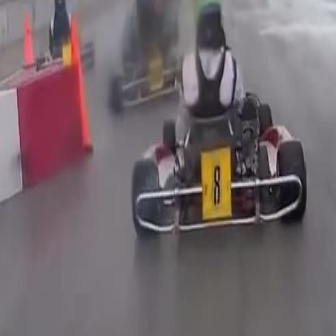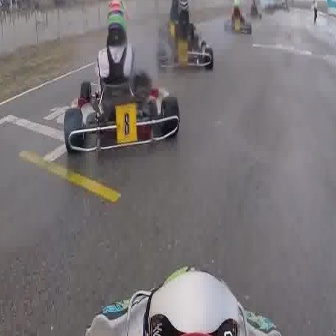
  Please identify the target specified by the bounding box [130,51,304,225] in the first image and locate it in the second image. Return the coordinates in [x_min,y_min,x_max,y_max] format.
Answer: [63,38,178,153]